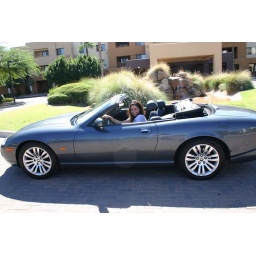
Coolest car I've ever driven a boy mad in :)